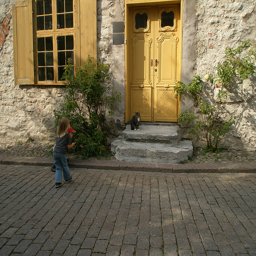
Two little kids teasing a cat sitting in front of a doorway.
A child playing outside with a cat in front of a house.
Two small children watch a cat that looks toward them.
A girl going up to a small cat by yellow doors
Children try to coax a cat off a doorstep of a stone building.